Town meeting

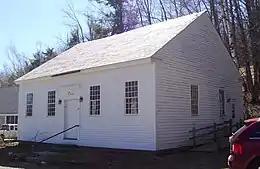
The Town House of Marlboro, Vermont, was built in 1822 to be used for town meetings, which had previously been held in private homes. It is still in use today.

Vermont towns are normally required to hold an annual town meeting on the first Tuesday in March at a place designated by the select board. The date of the annual Town meeting may be changed by a vote of the citizens at a Town meeting duly warned for that purpose. The purpose of town meeting is to elect municipal officers, approve annual budgets and conduct any other business. All cities and some towns in Vermont operate under charters instead of general legislation (see special legislation). The cities and chartered towns, except for South Burlington, are required by the terms of their charters to hold an annual town meeting, on Town Meeting Day. Many towns vote on matters of substance (e.g., budgets, elected officials, etc.) by secret ballot (also known as Australian ballot). However, there is no state law that requires towns to vote by Australian ballot; several towns still conduct all business "from the floor".